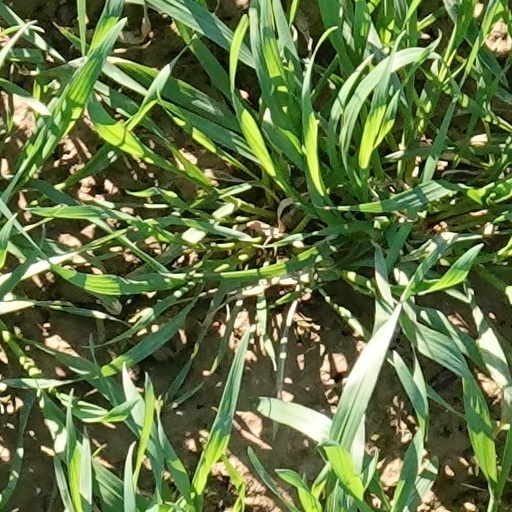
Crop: wheat